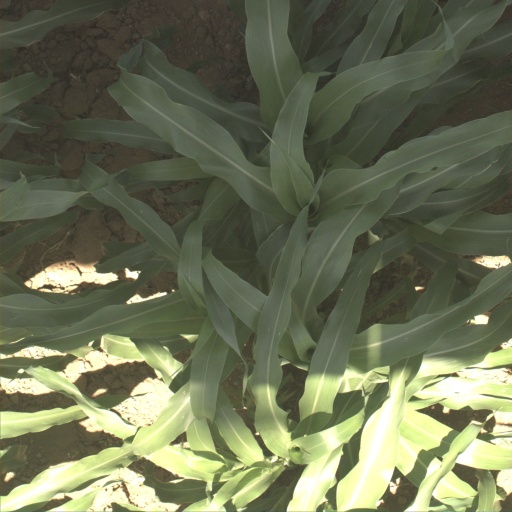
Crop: sorghum